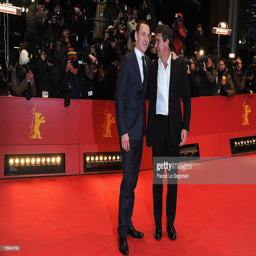
actors attend the premiere during day of festival at person .